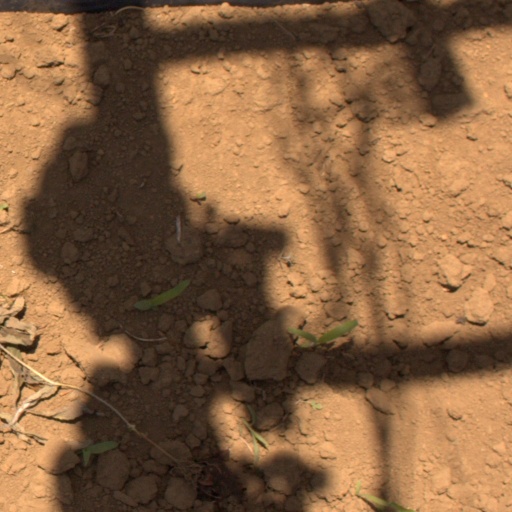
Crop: Jerusalem artichoke